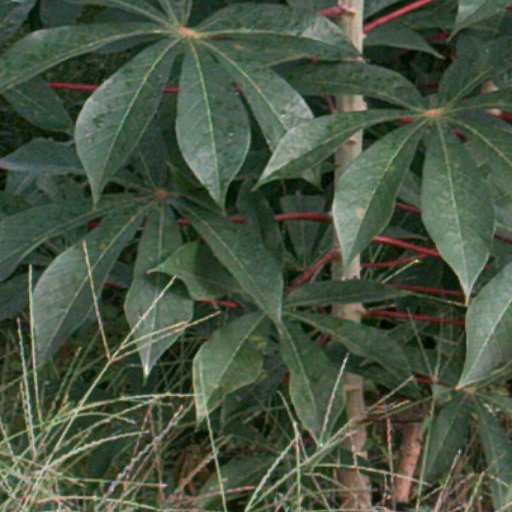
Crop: cassava